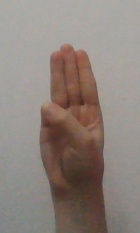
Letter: thaa